Friedrich Wilhelm Theile

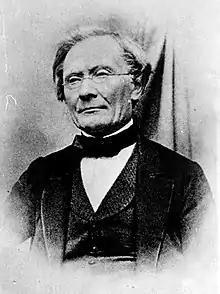

Friedrich Wilhelm Theile (11 November 1801, in Buttstädt – 20 October 1879, in Weimar) was a German physician and anatomist.